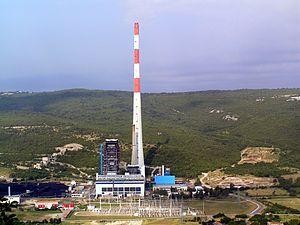
La Centrale électrique de Plomin est une centrale thermique au charbon située près de Plomin en Croatie. La centrale est surtout connue pour sa cheminée, qui, avec une hauteur de 340 m, est la plus haute construction de Croatie.